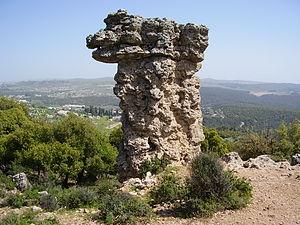
Meron est un moshav situé en Haute Galilée, dans le nord d'Israël. Il est particulièrement connu pour abriter les tombes de Rabbi Shimon bar Yohaï et de son fils, Rabbi Eléazar bar Rabbi Shimon, lieu d'un pèlerinage important à Lag Ba'omer. À cette occasion on porte en procession un très ancien rouleau de Torah, datant de l'expulsion d'Espagne, qui se trouve dans la synagogue d'Abouhav à Safed. C'est également le moment de pratiquer l'Upsherin, la première coupe de cheveux des garçons de 3 ans. Le soir, des centaines de feux sont allumés.